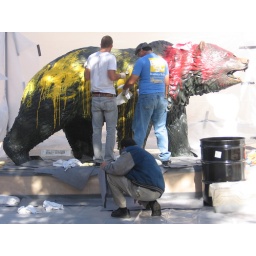
looks like they gave the guy in red a UCLA shirt to wear